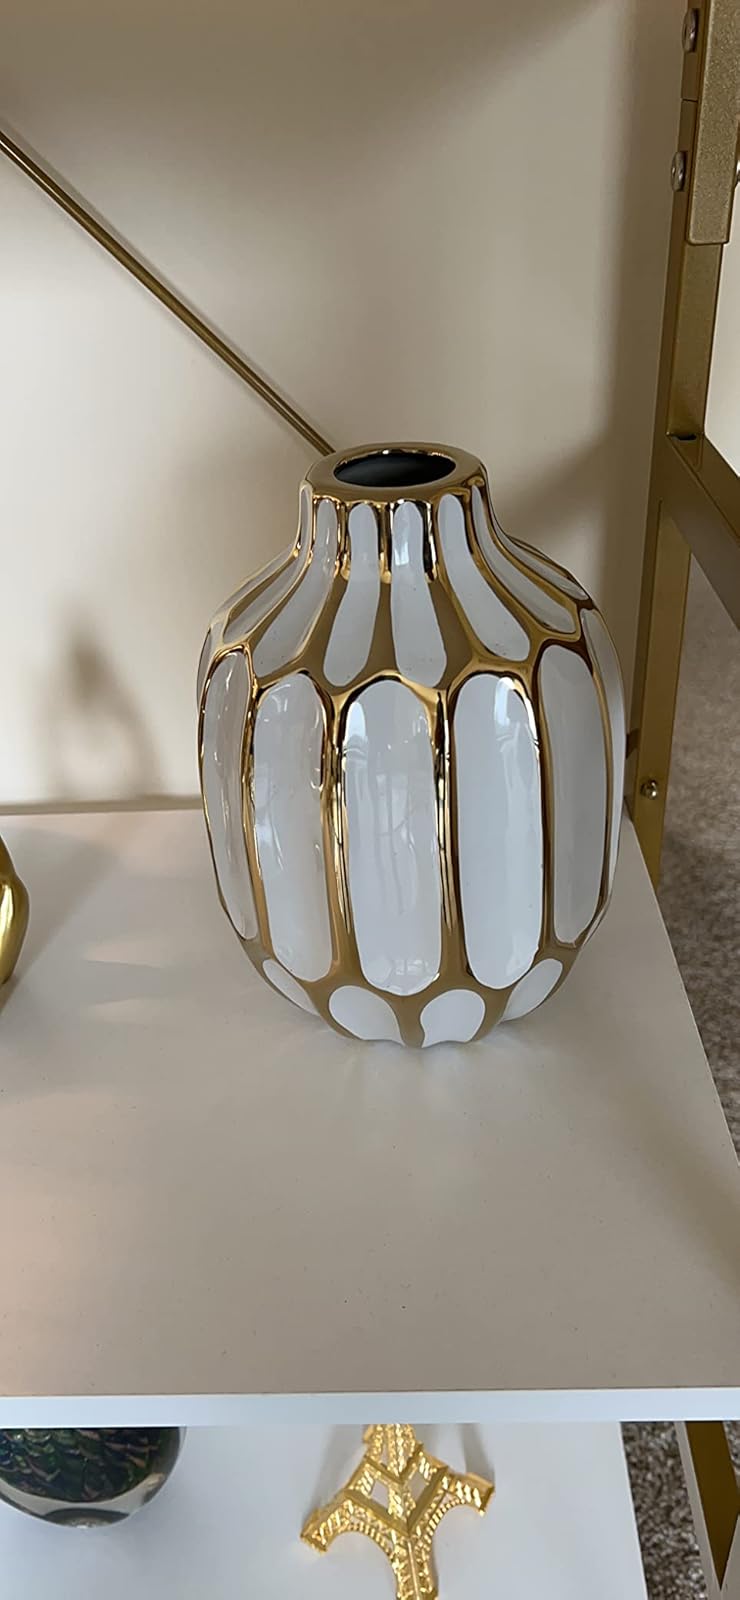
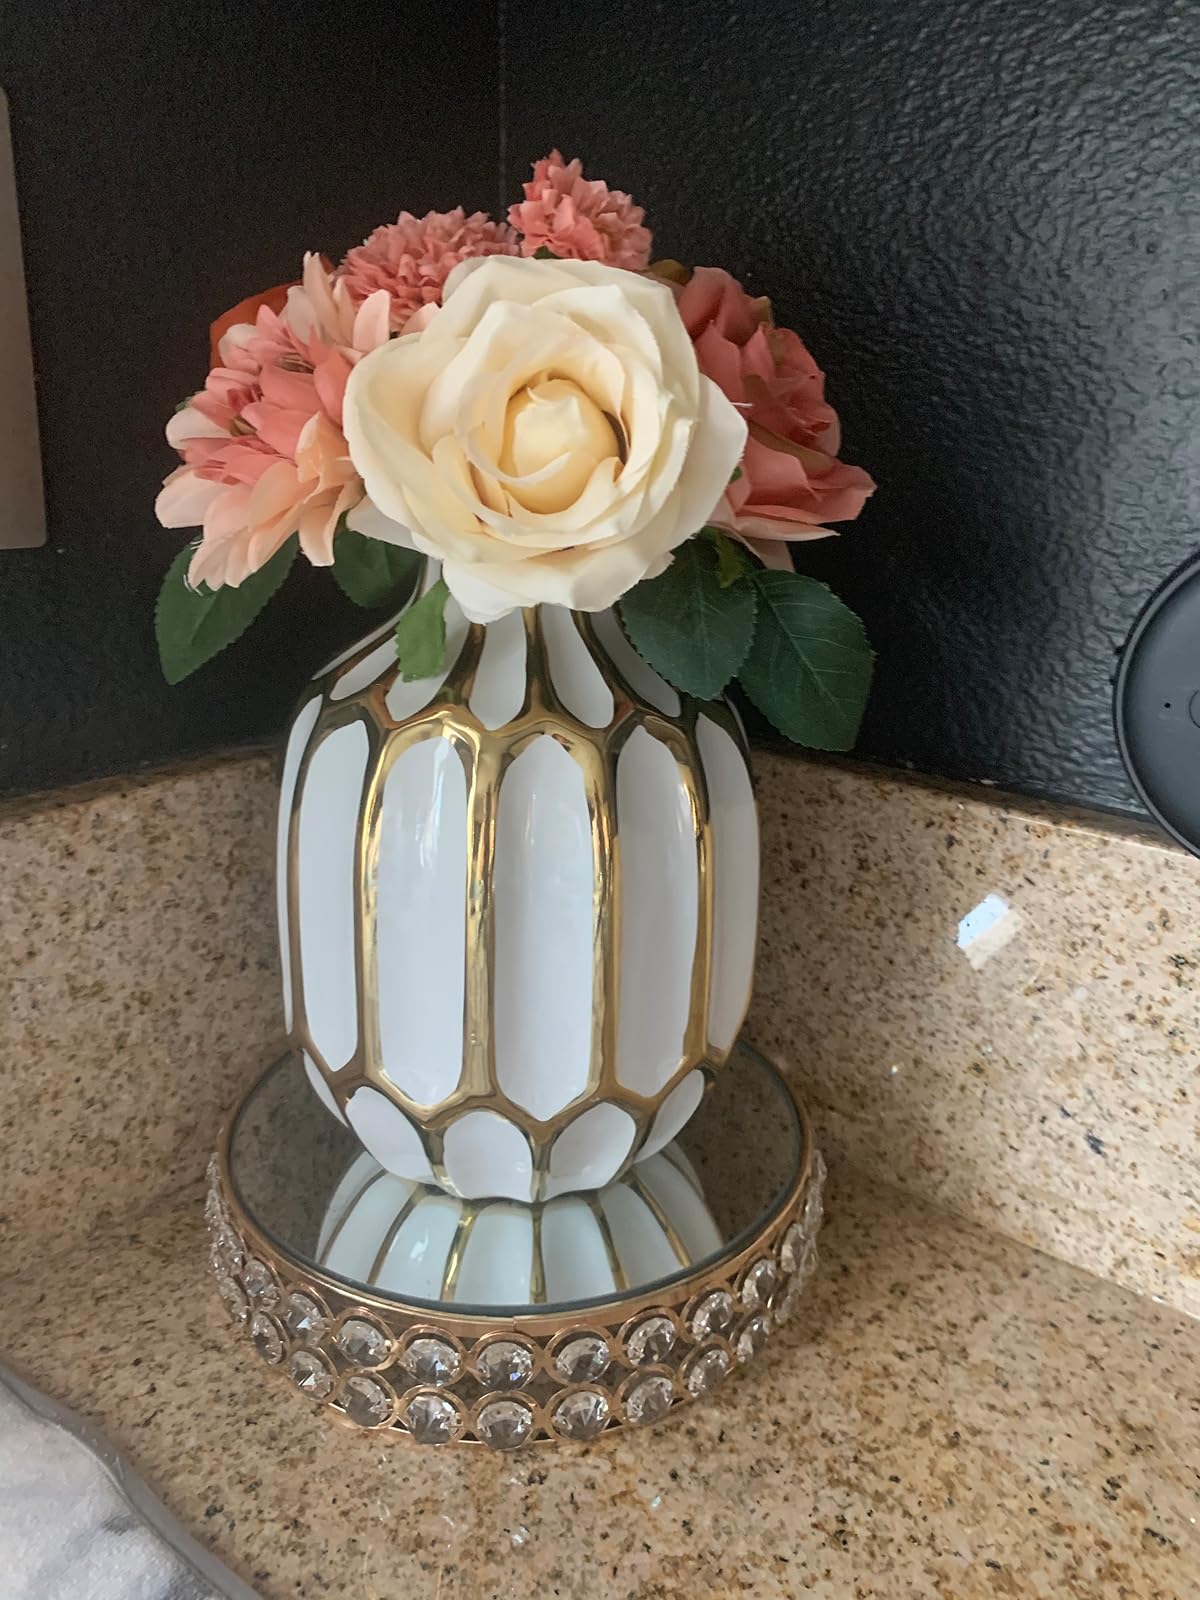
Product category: vase
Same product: yes